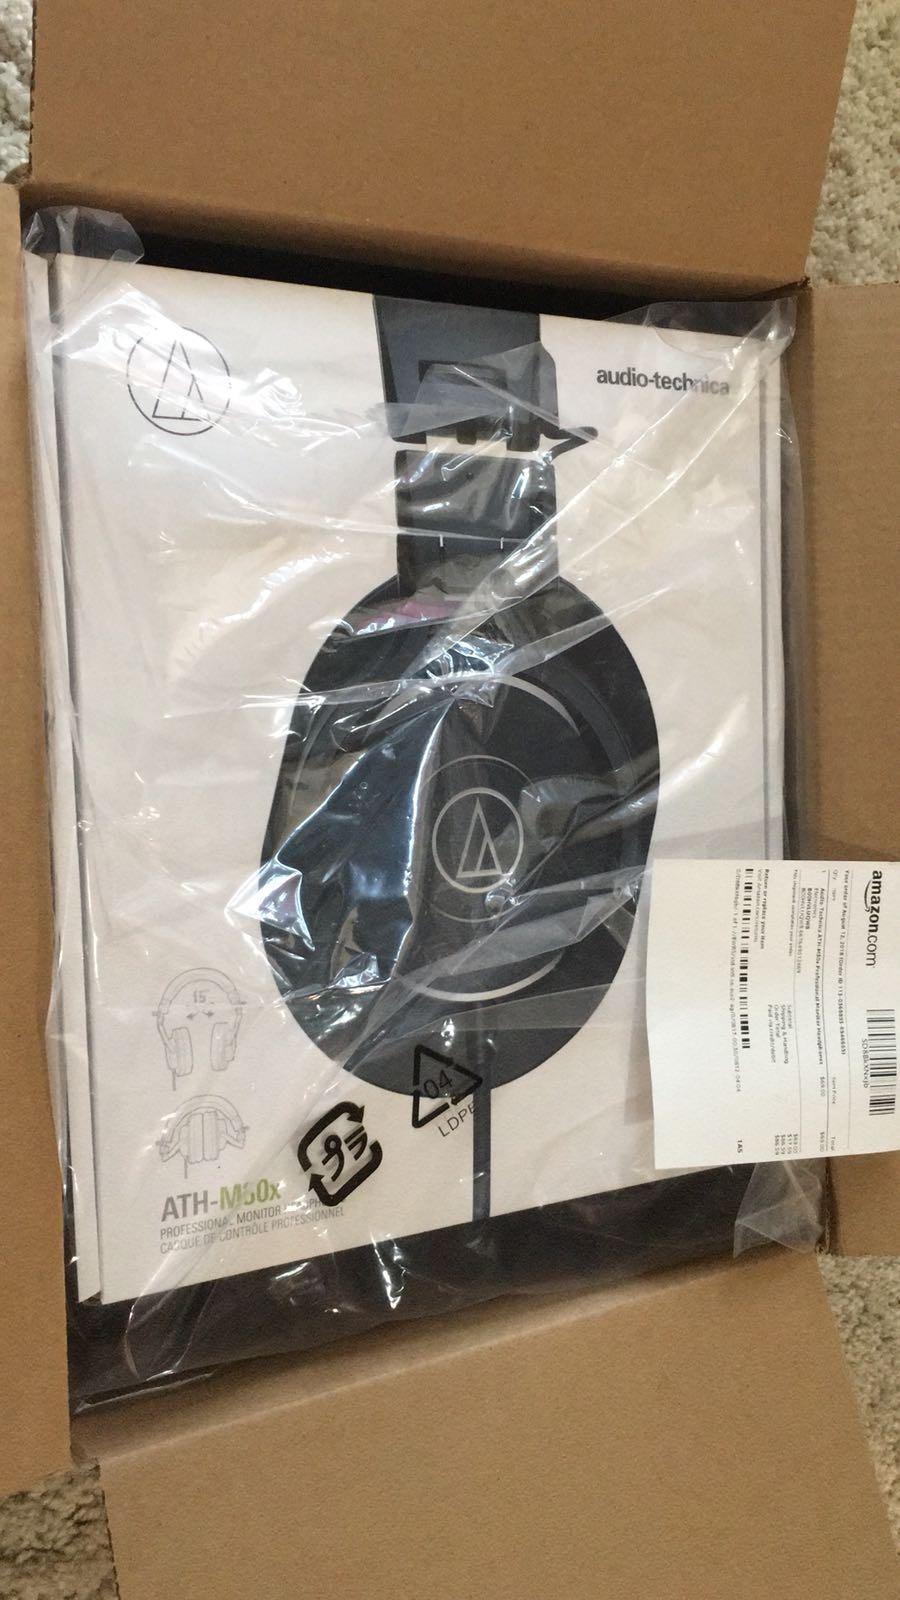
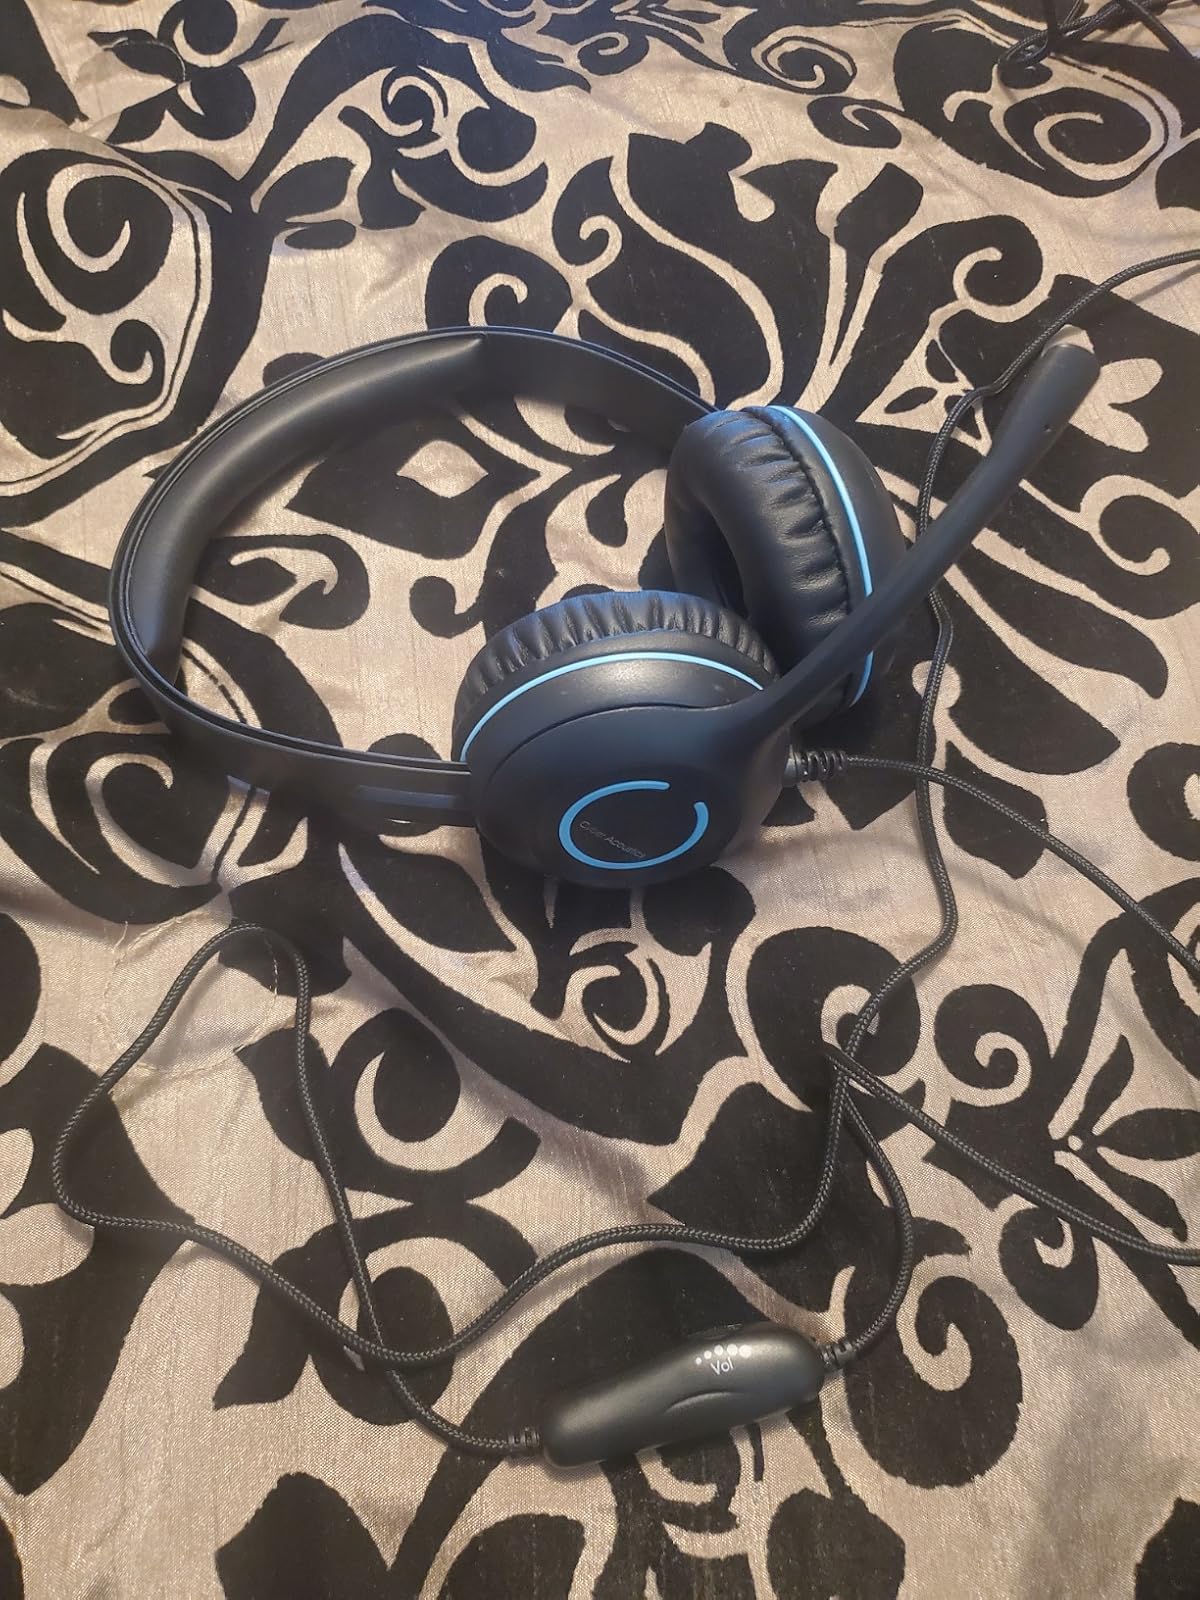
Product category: headphones
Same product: no